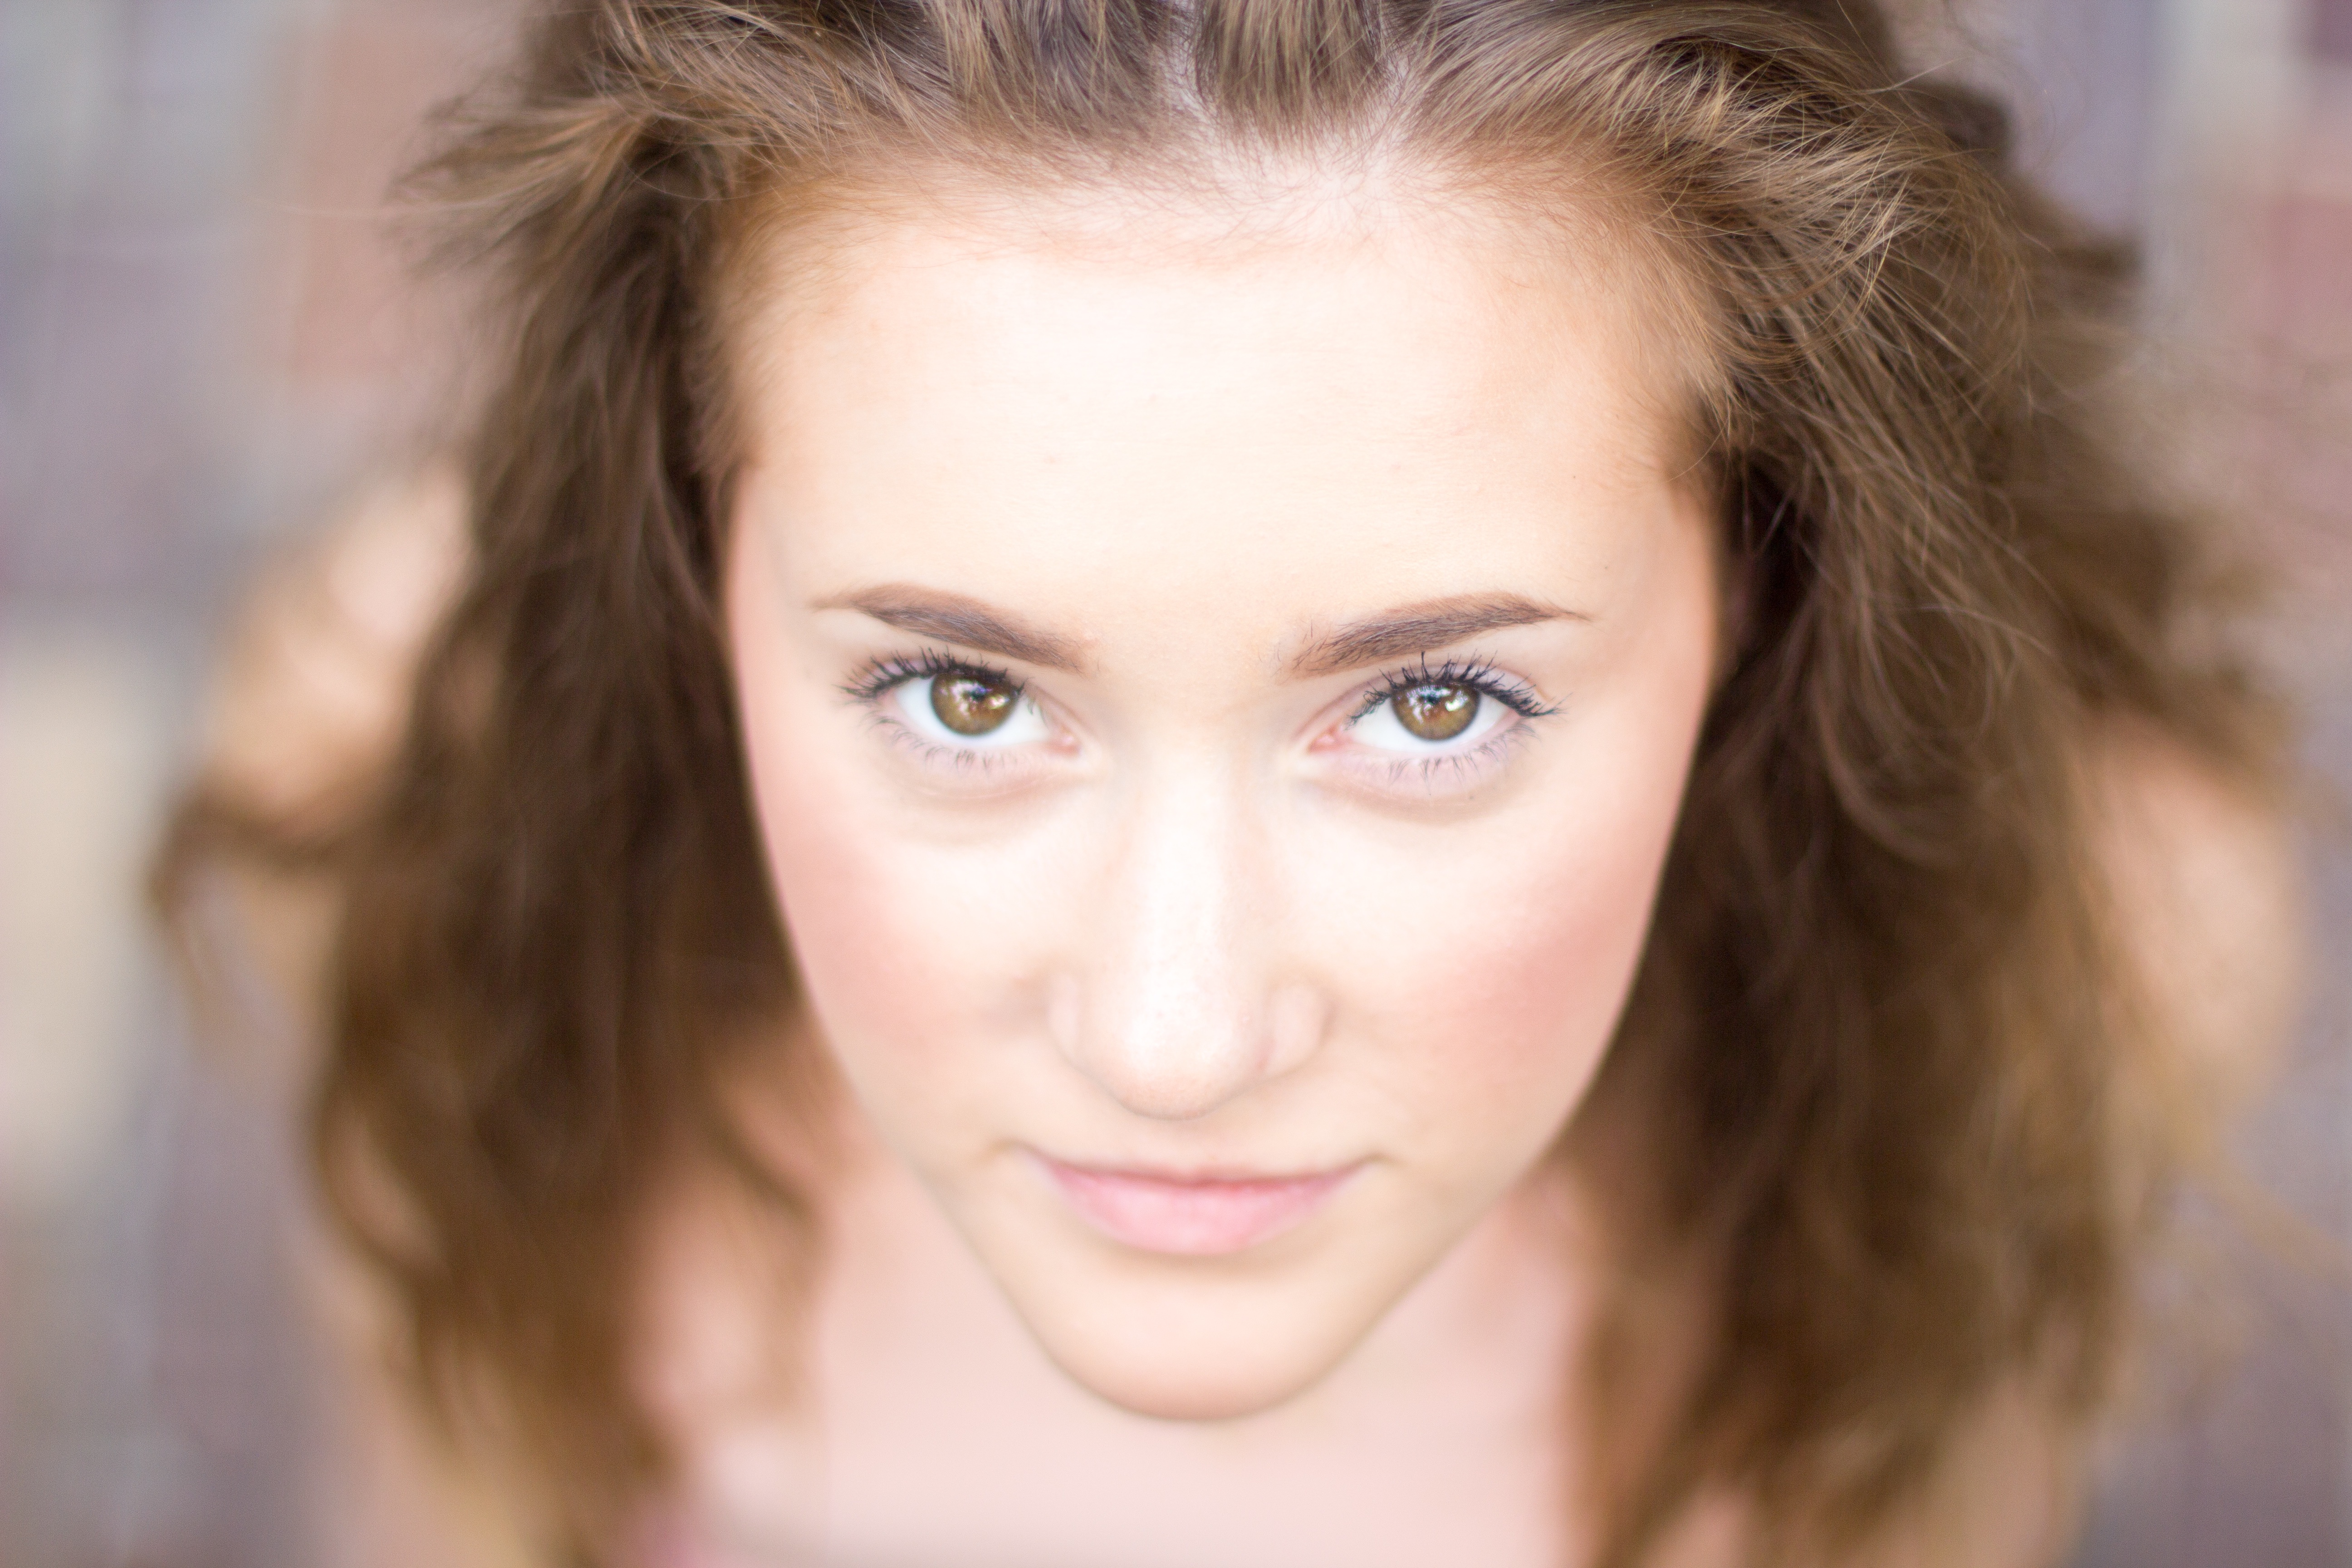
girl, hair, photography, portrait, model, fashion, lip, hairstyle, eyebrow, long hair, close up, face, nose, cheek, eye, head, skin, beauty, blond, organ, forehead, brown hair, portrait photography, supermodel